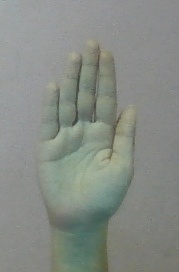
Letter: seen